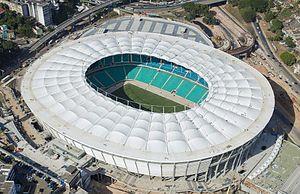
L'Itaipava Arena Fonte Nova ou Arena Fonte Nova, aussi connu en tant que Complexo Esportivo Cultural Octávio Mangabeira, est un stade situé dans la ville de Salvador dans le Bahia au Brésil.
La Copa América 2019 est la 46ᵉ édition de la Copa América, le principal tournoi international de la CONMEBOL. La compétition est organisée au Brésil et accueille 12 participants, les dix nations sud-américaines plus deux invités de l'AFC, le Japon – dont c'est la 2ᵉ participation à l'épreuve – et le Qatar, participant pour la première fois.
La Coupe du monde de football 2014 est la 20ᵉ édition de la Coupe du monde de football, compétition organisée par la FIFA et qui réunit les trente-deux meilleures sélections nationales de football. Sa phase finale a eu lieu au Brésil à l'été 2014, du 12 juin au 13 juillet, et est remportée par l’Allemagne.